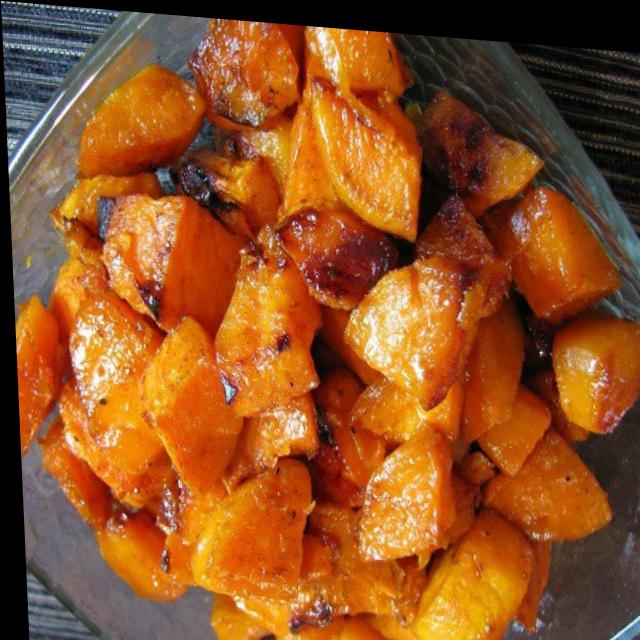
Dish: aloo_masala